Omega (singer)

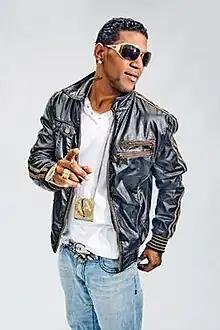

Antonio Peter De la Rosa (born January 17, 1979) better known by his stage name Omega "El Fuerte" or simply Omega, is a Dominican singer. He is a modern day merengue artist based in Santo Domingo, Dominican Republic. Since 2007, Omega has enjoyed increased popularity in the Dominican Republic and with Dominican-Americans across the United States. He has also penetrated music markets in Spain, Italy, and Latin America.